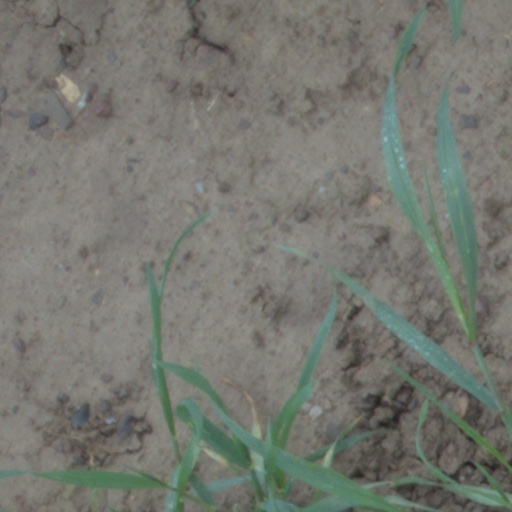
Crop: wheat